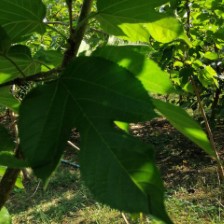
Variety: RedKing